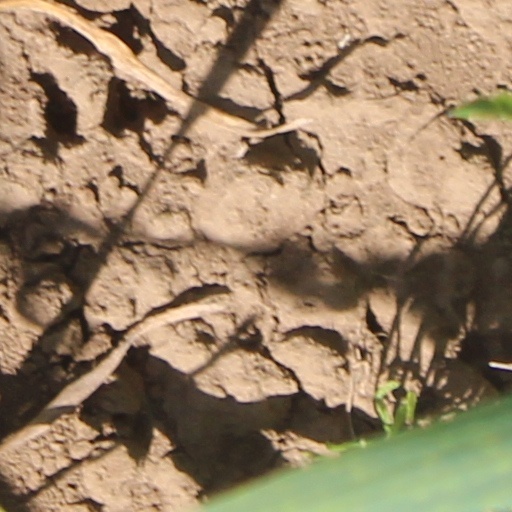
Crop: wheat